Gotcha Force

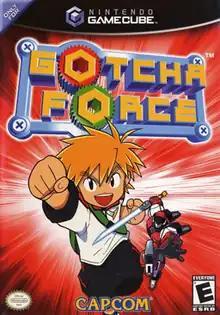
North American cover art

is a fighting / third-person shooter video game developed and published by Capcom for the GameCube in 2003. It consists primarily of collecting gacha toys and battling with them.